Michael Rennie

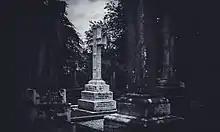
Michael Rennie's grave in Harlow Hill Cemetery, Harrogate, North Yorkshire

Within three years of leaving Hollywood, he journeyed to his mother's home in Harrogate, Yorkshire, following the death of his brother. It was there that he died on 10 June 1971. He was buried in Harlow Hill Cemetery in Harrogate.